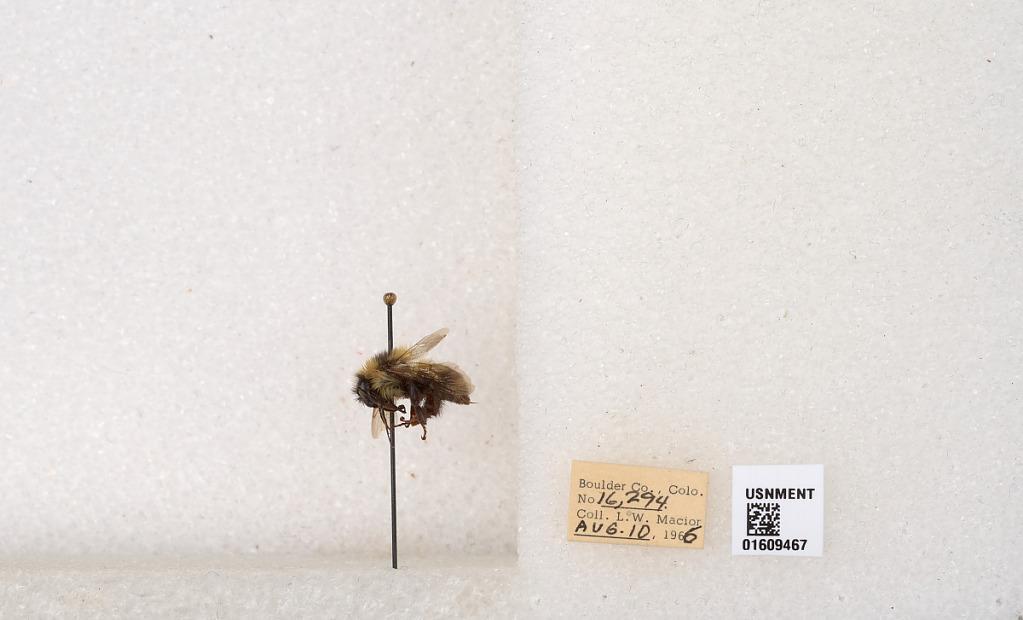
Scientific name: Bombus (Pyrobombus) sylvicola Kirby
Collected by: L. Macior
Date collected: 1966-8-10
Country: United States
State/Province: Colorado
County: Boulder
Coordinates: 40.0263, -105.3